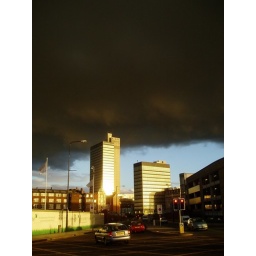
Another shot of the ominious dark sky looming over the CIS tower